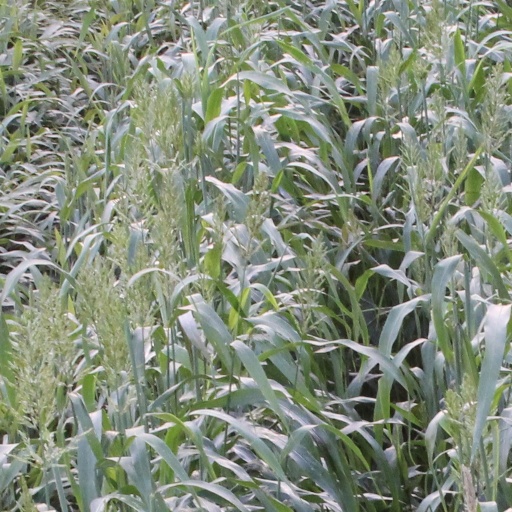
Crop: sorghum